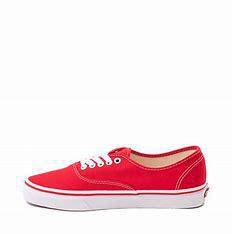
Brand: Vans
Model: Authentic Skate